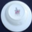
Label: cup